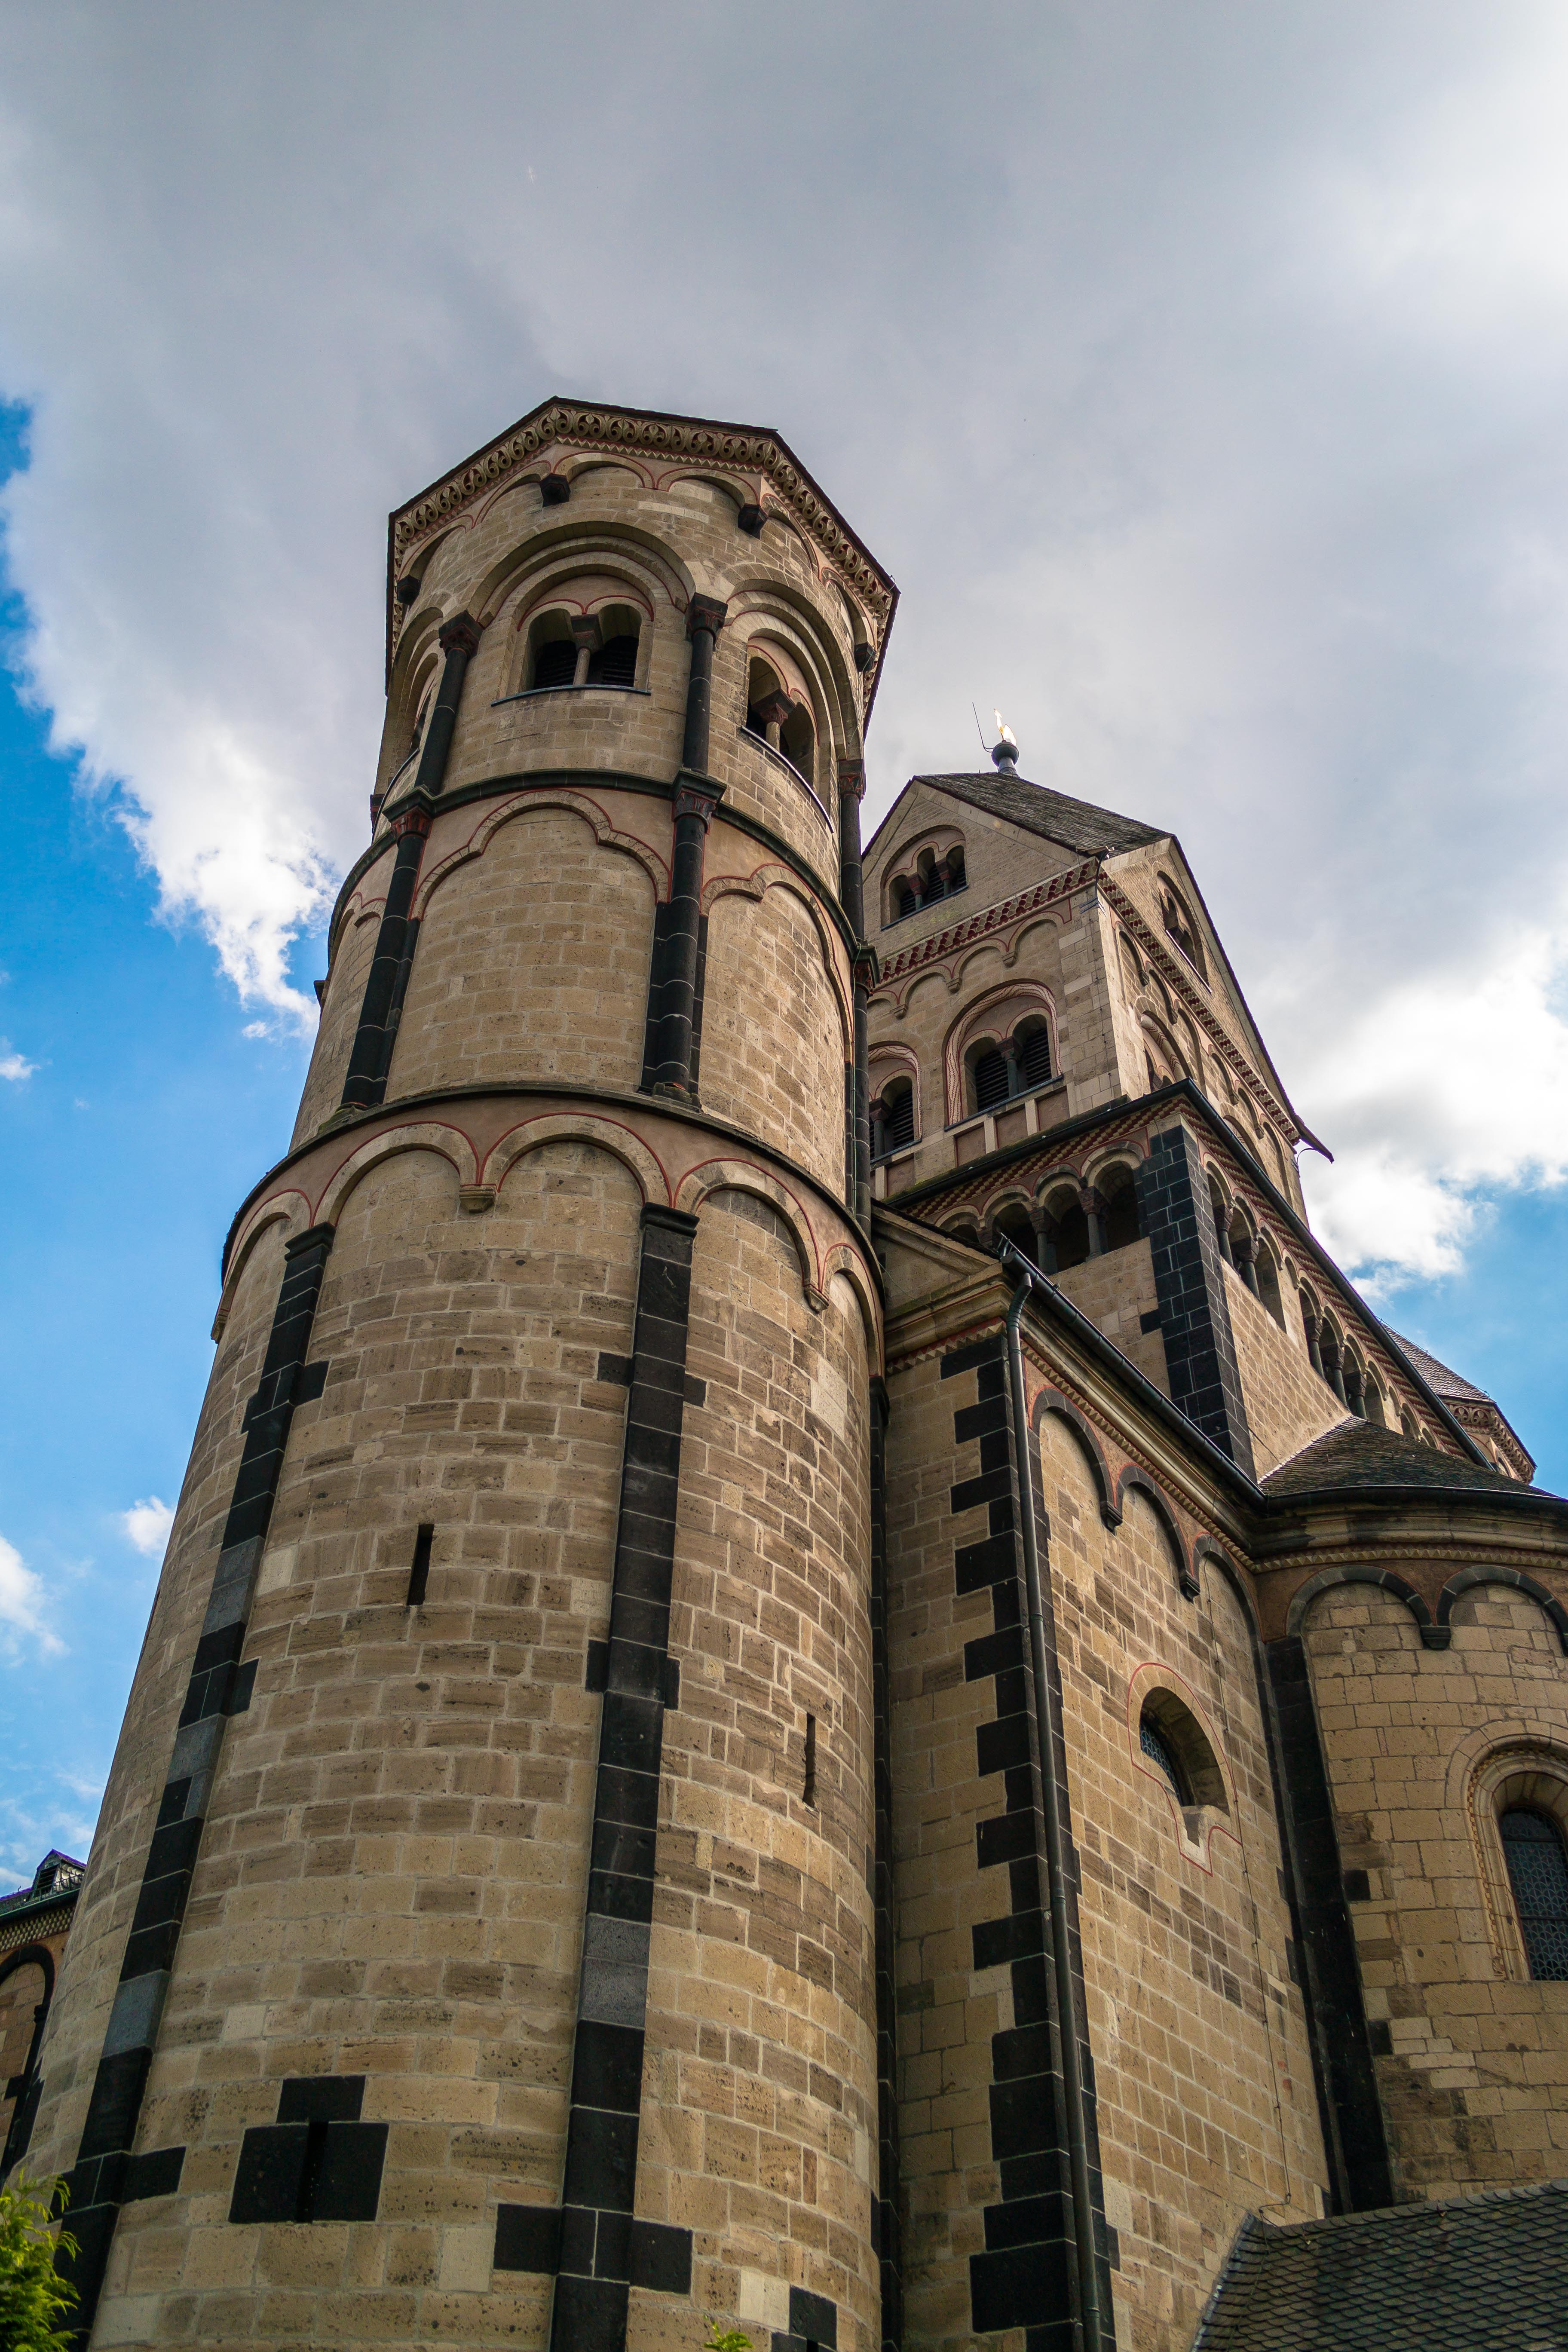
sky, building, tower, religion, landmark, church, cathedral, christian, place of worship, bell tower, catholic, christ, spire, faith, steeple, monastery, jesus, christianity, holy, abbey, middle ages, god, resurrection, christen, benedictine, christi, jesus of nazareth, ancient history, son of god, maria laach